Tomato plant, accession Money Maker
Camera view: tilt-top (135 deg); turntable rotation: 90 degrees
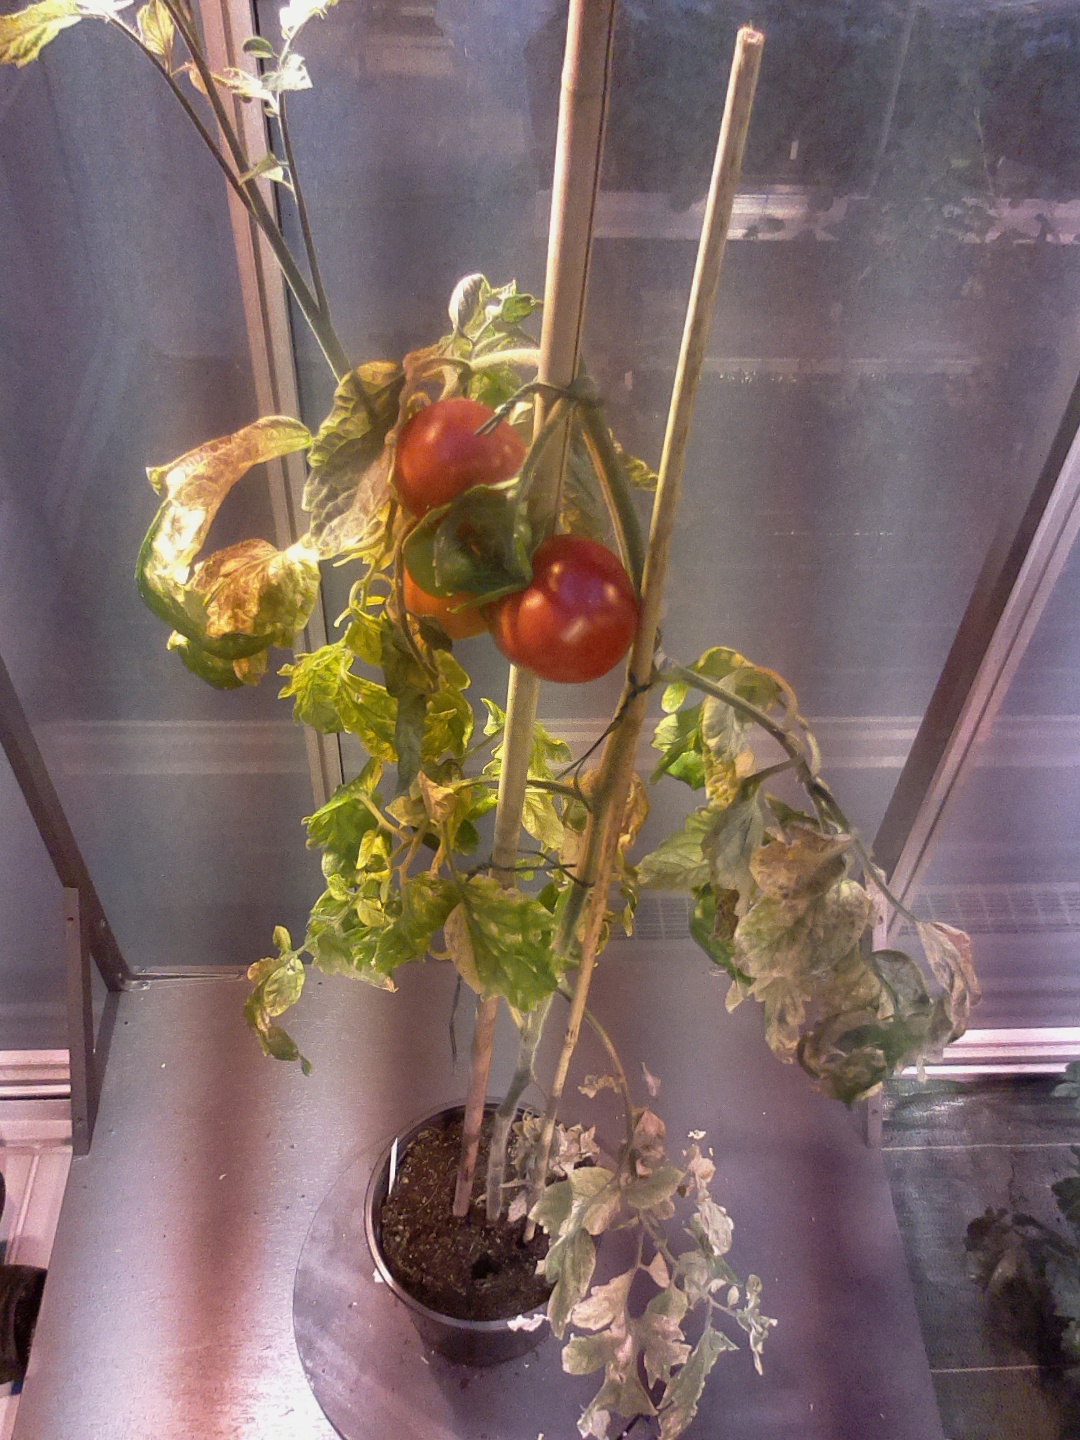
BBCH growth stage 87: 70%-80% of fruits show typical fully ripe color